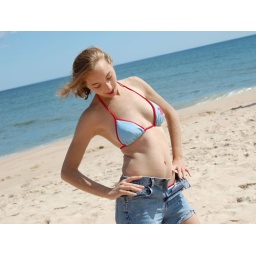
This girl got in the way of what would have been a mediocre beach shot.